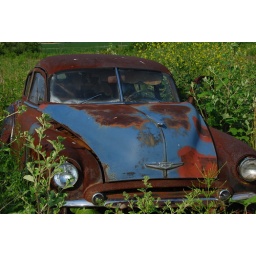
A old car found out in the field by the old barn